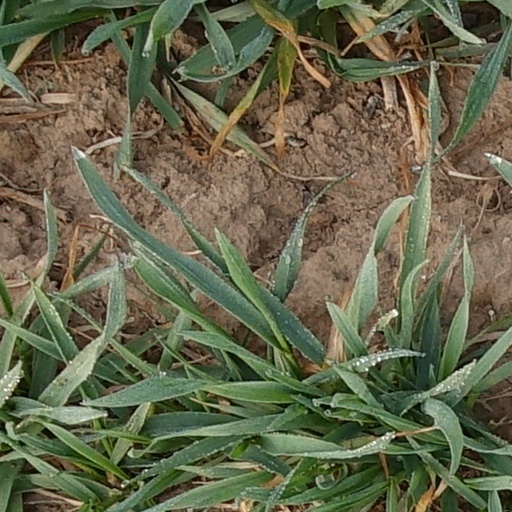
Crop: wheat